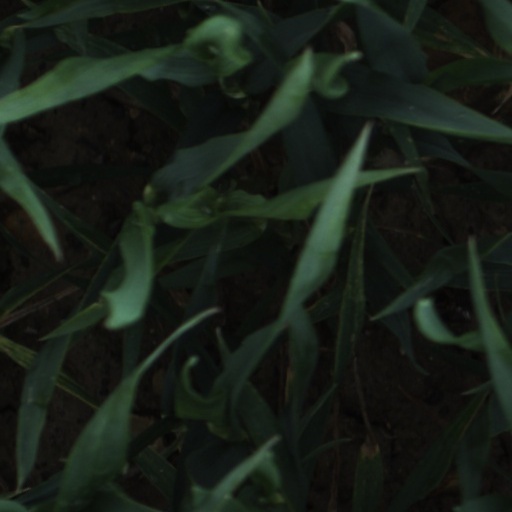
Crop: wheat